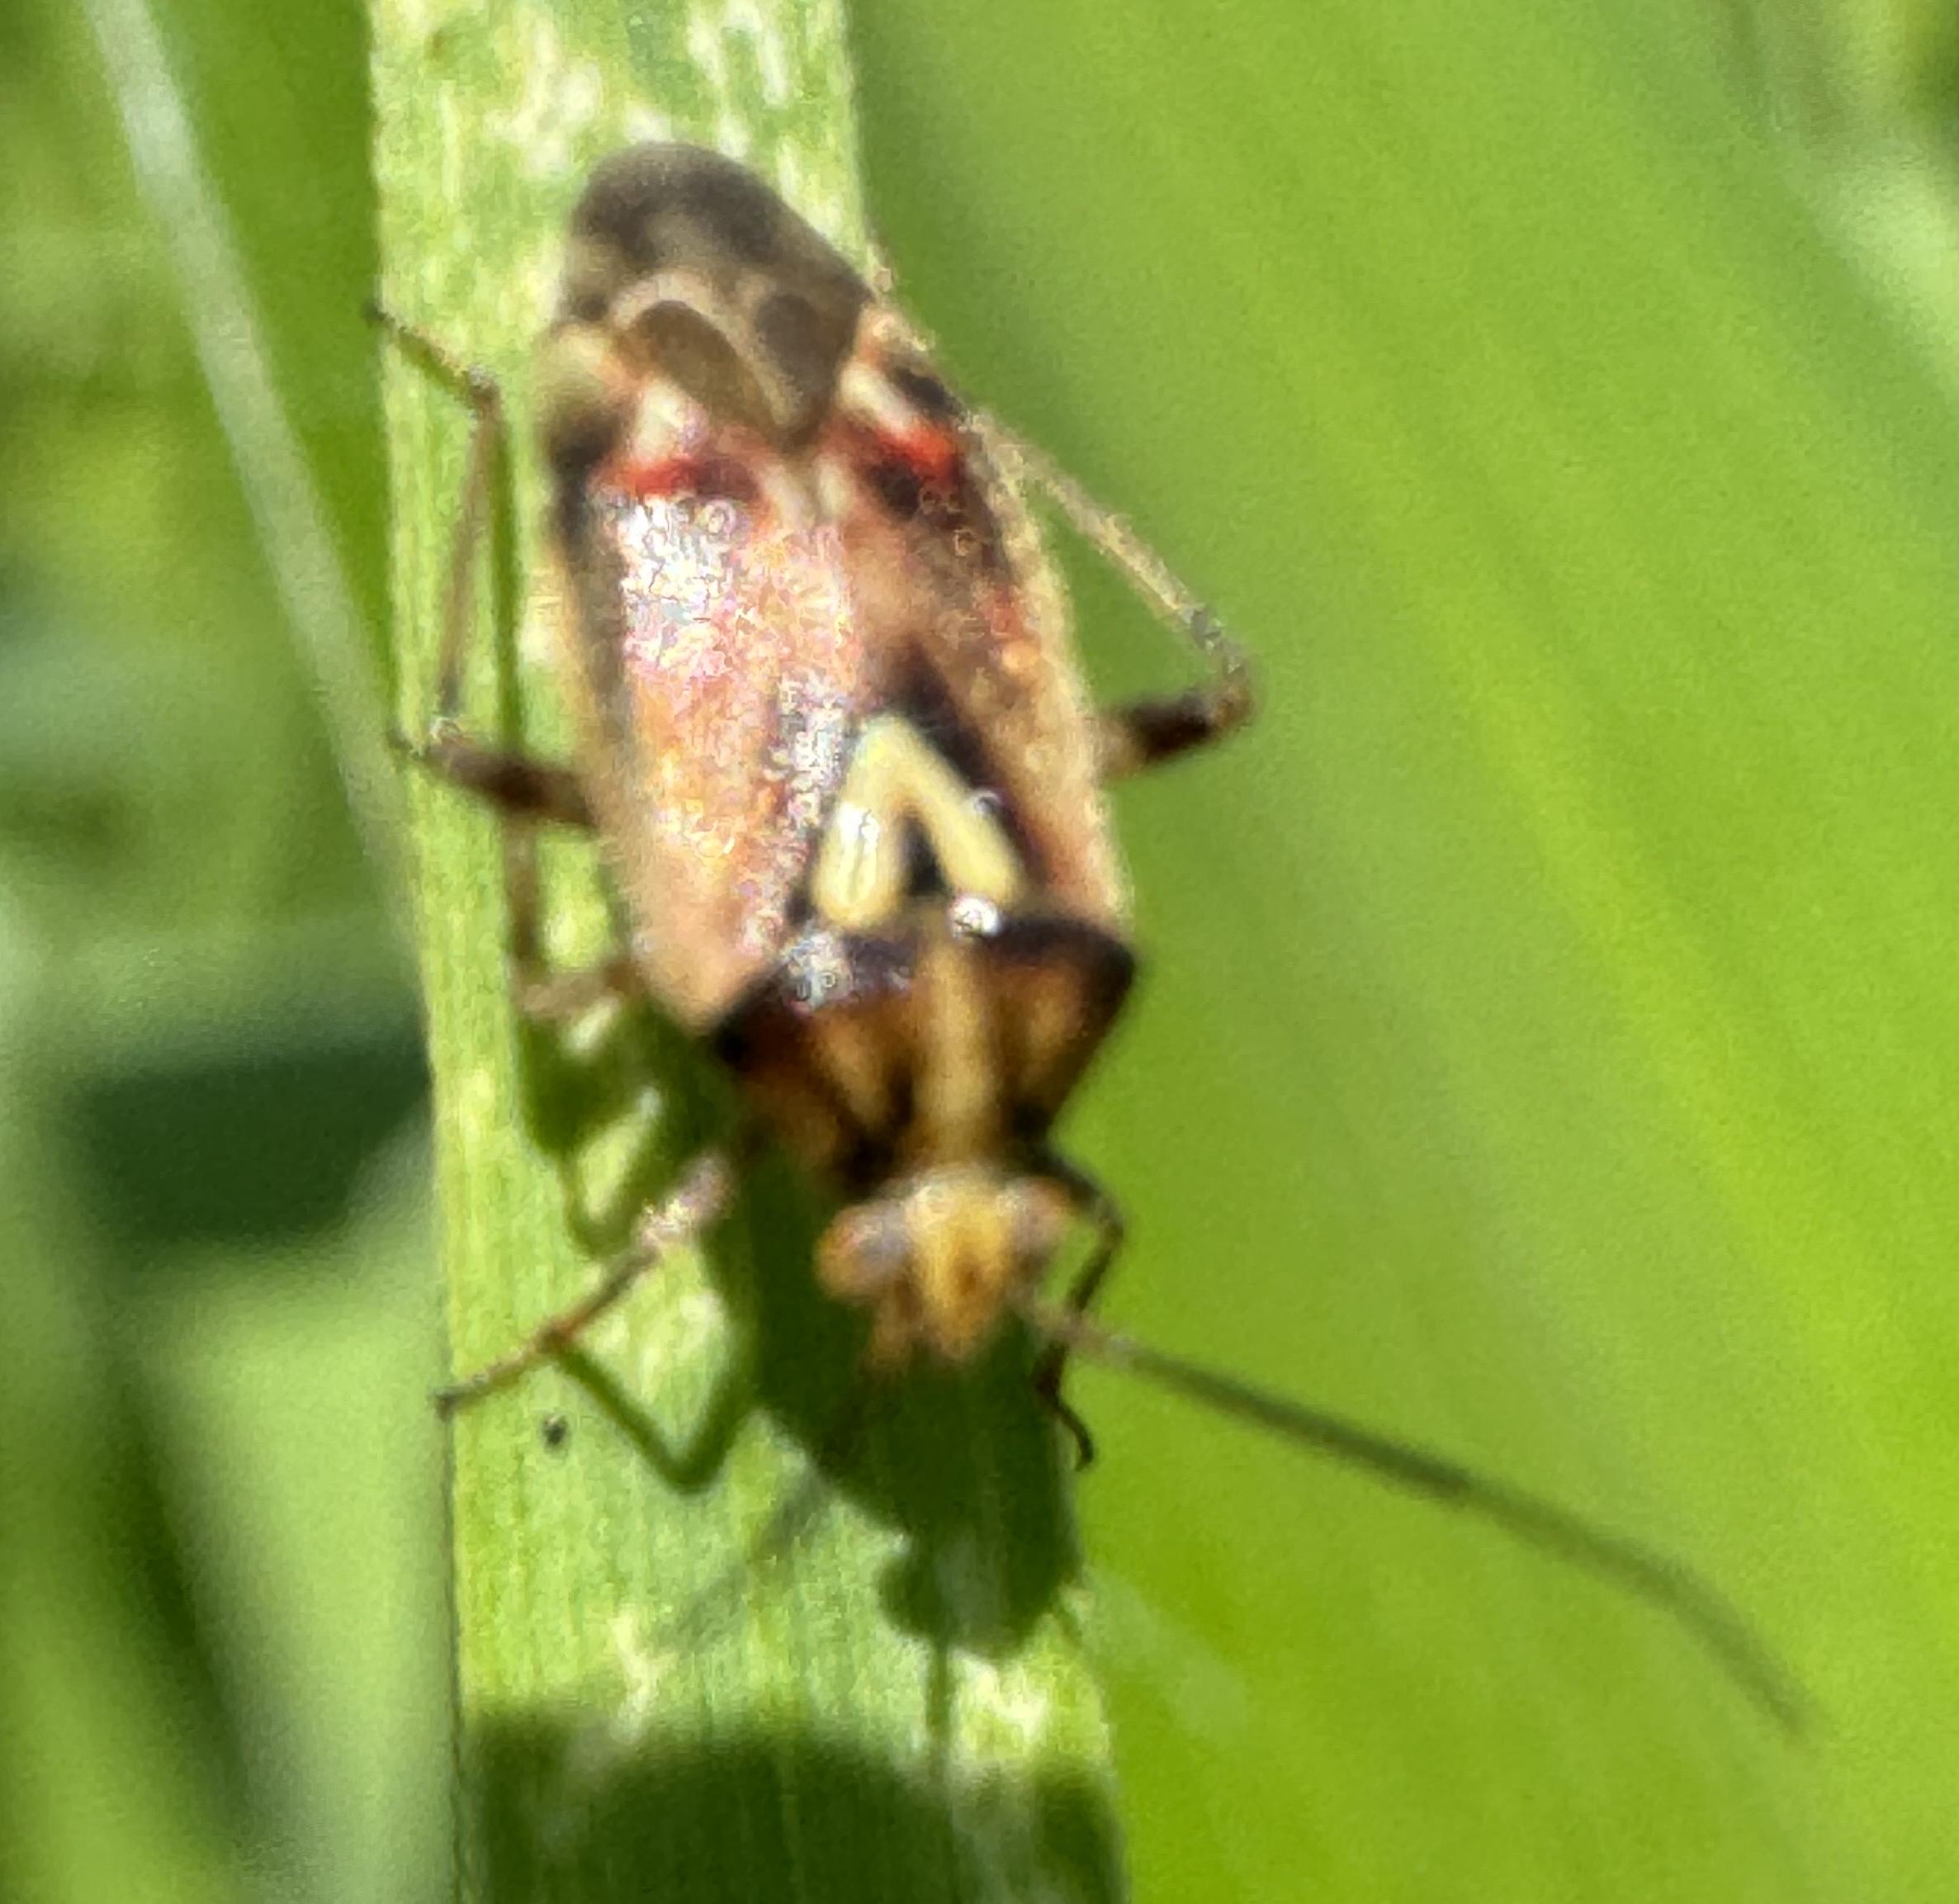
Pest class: lygus_bug